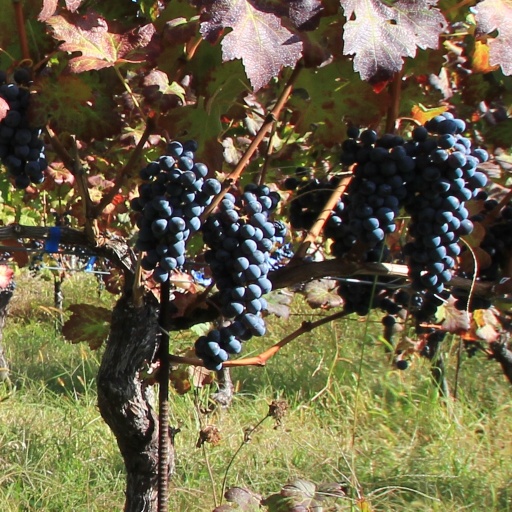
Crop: grape